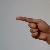
The image shows a hand gesture representing the letter 'G' in Indian Sign Language.